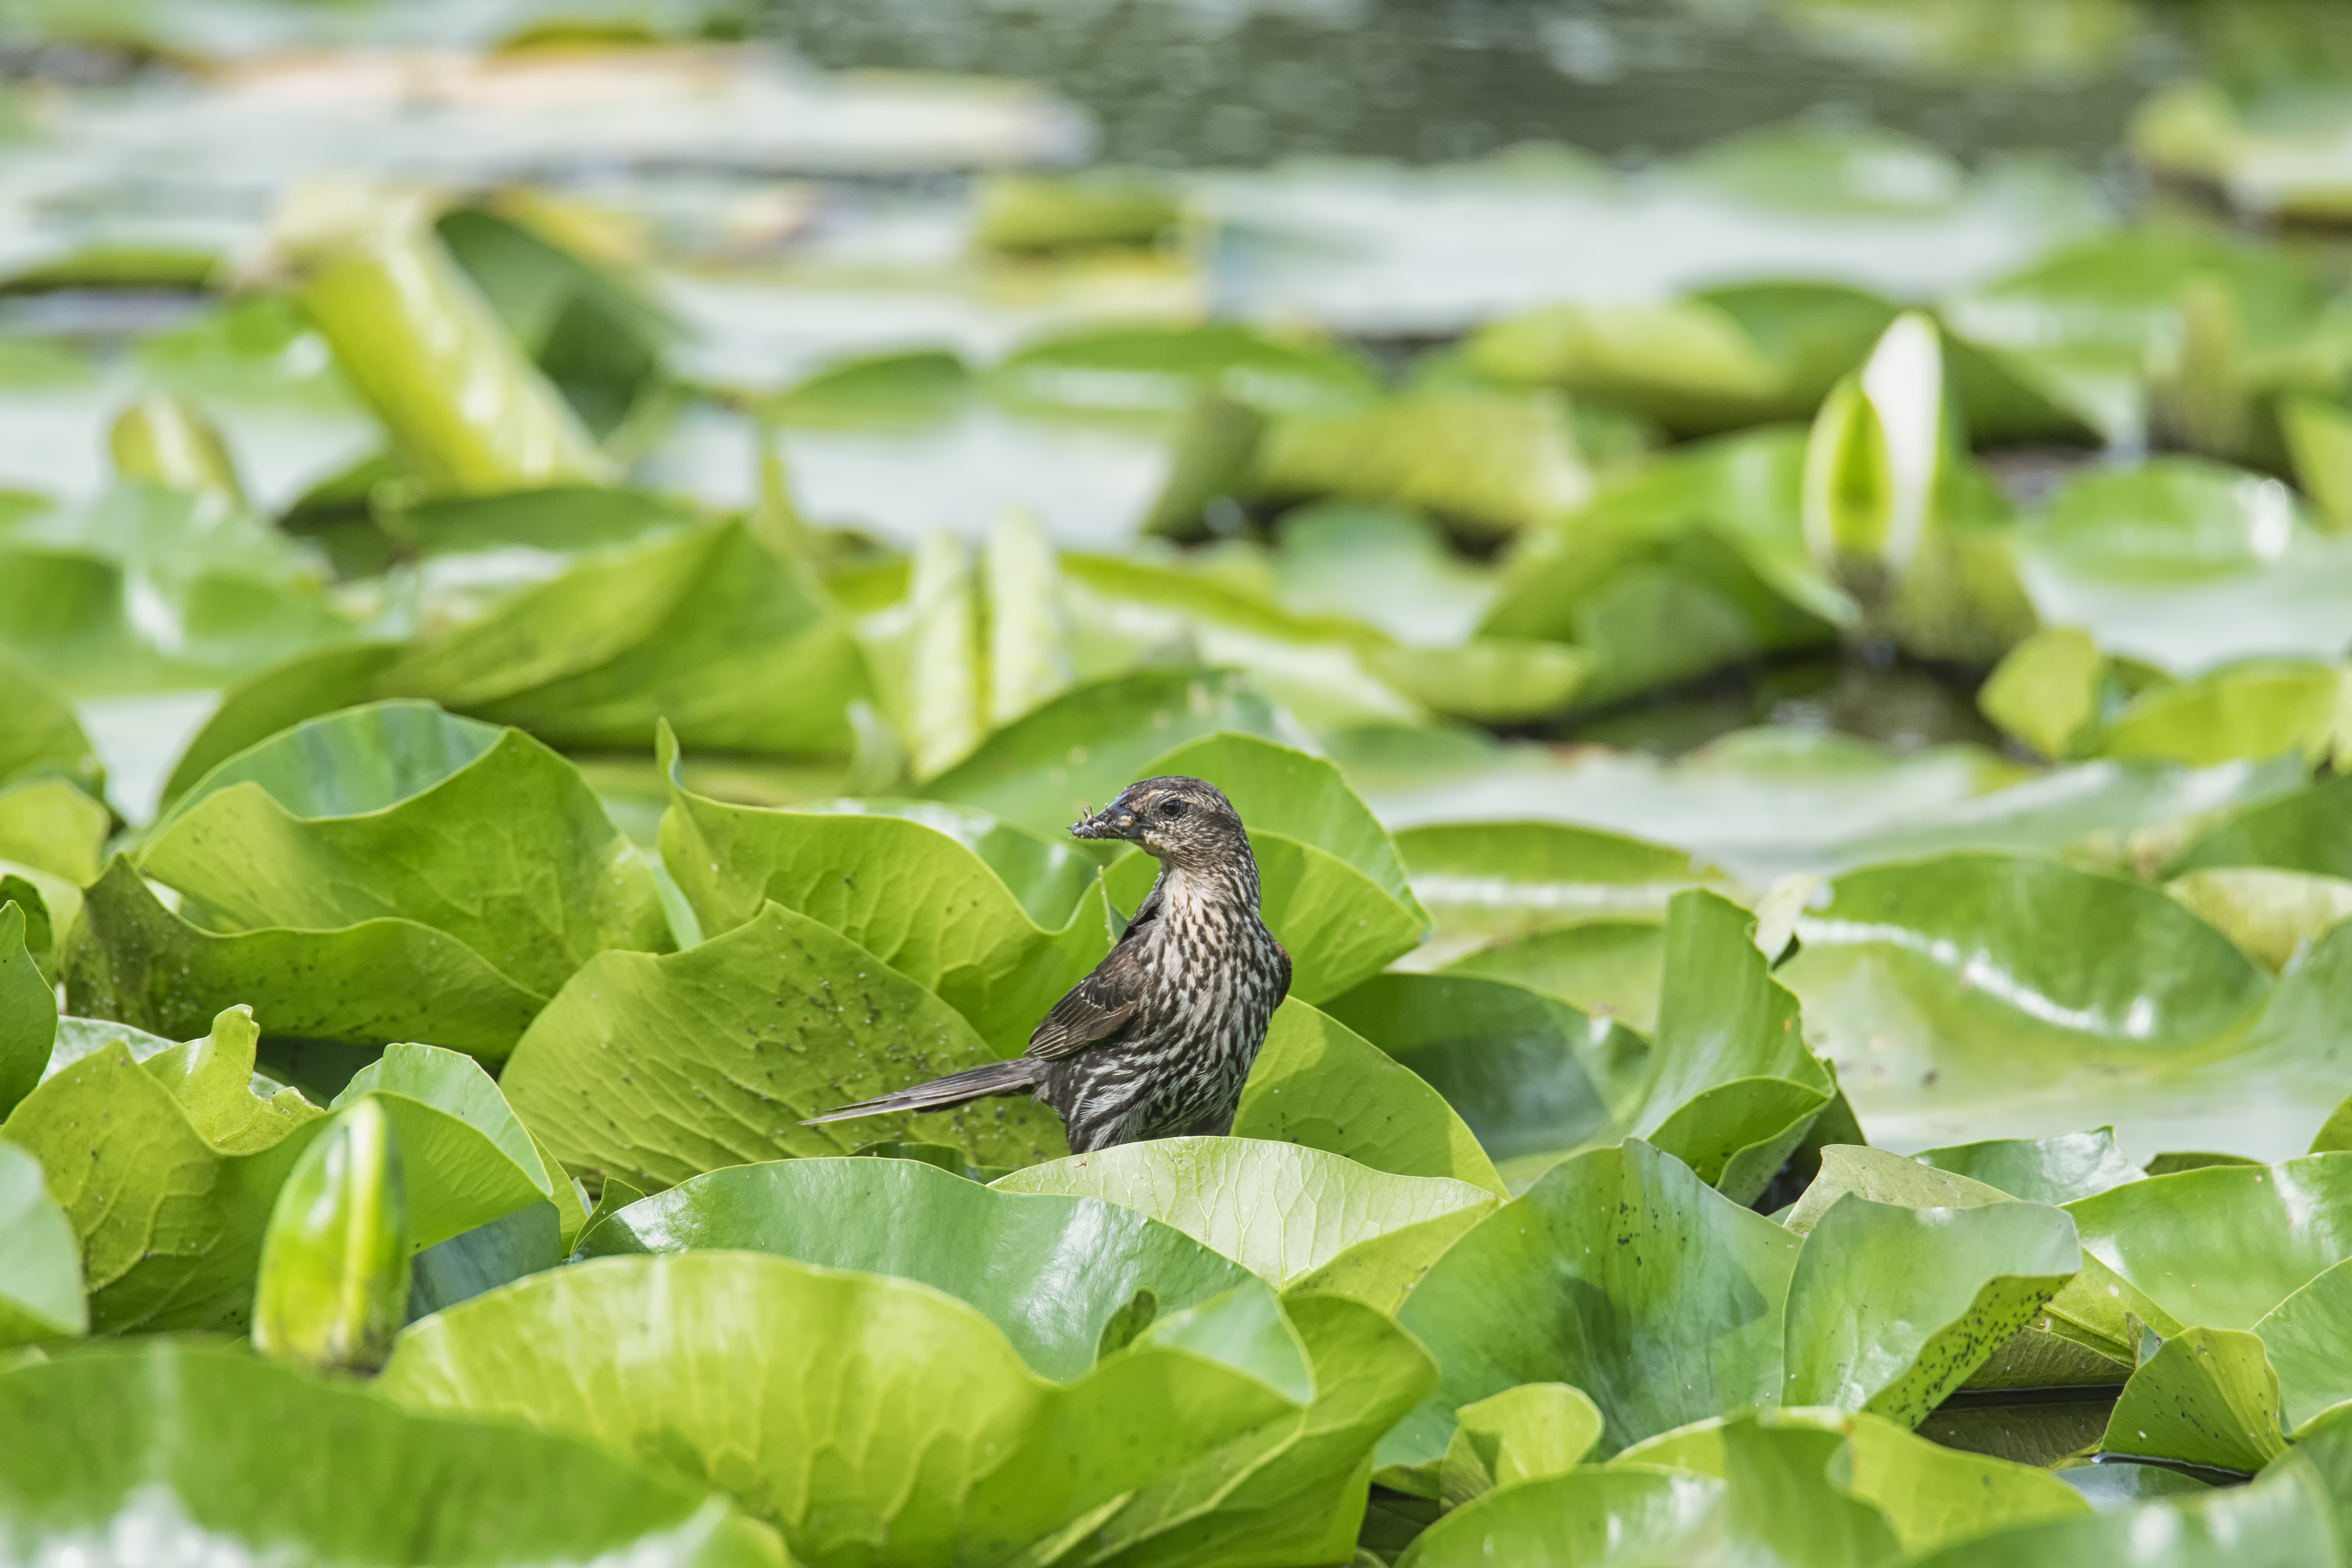
tree, nature, branch, bird, leaf, flower, wildlife, green, red, jungle, insect, botany, winged, garden, flora, fauna, canada, rainforest, a, quebec, blackbird, tropics, sherbrooke, oiseau, carouge, paulettes, macro photography, perching bird